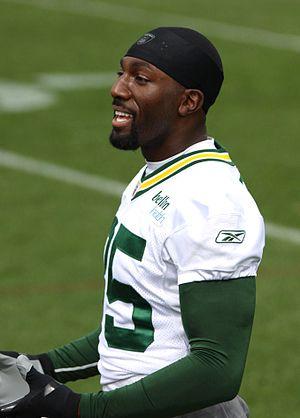
Gregory Jennings, Jr., né le 21 septembre 1983 à Kalamazoo dans le Michigan, est un joueur américain de football américain évoluant au poste de wide receiver.